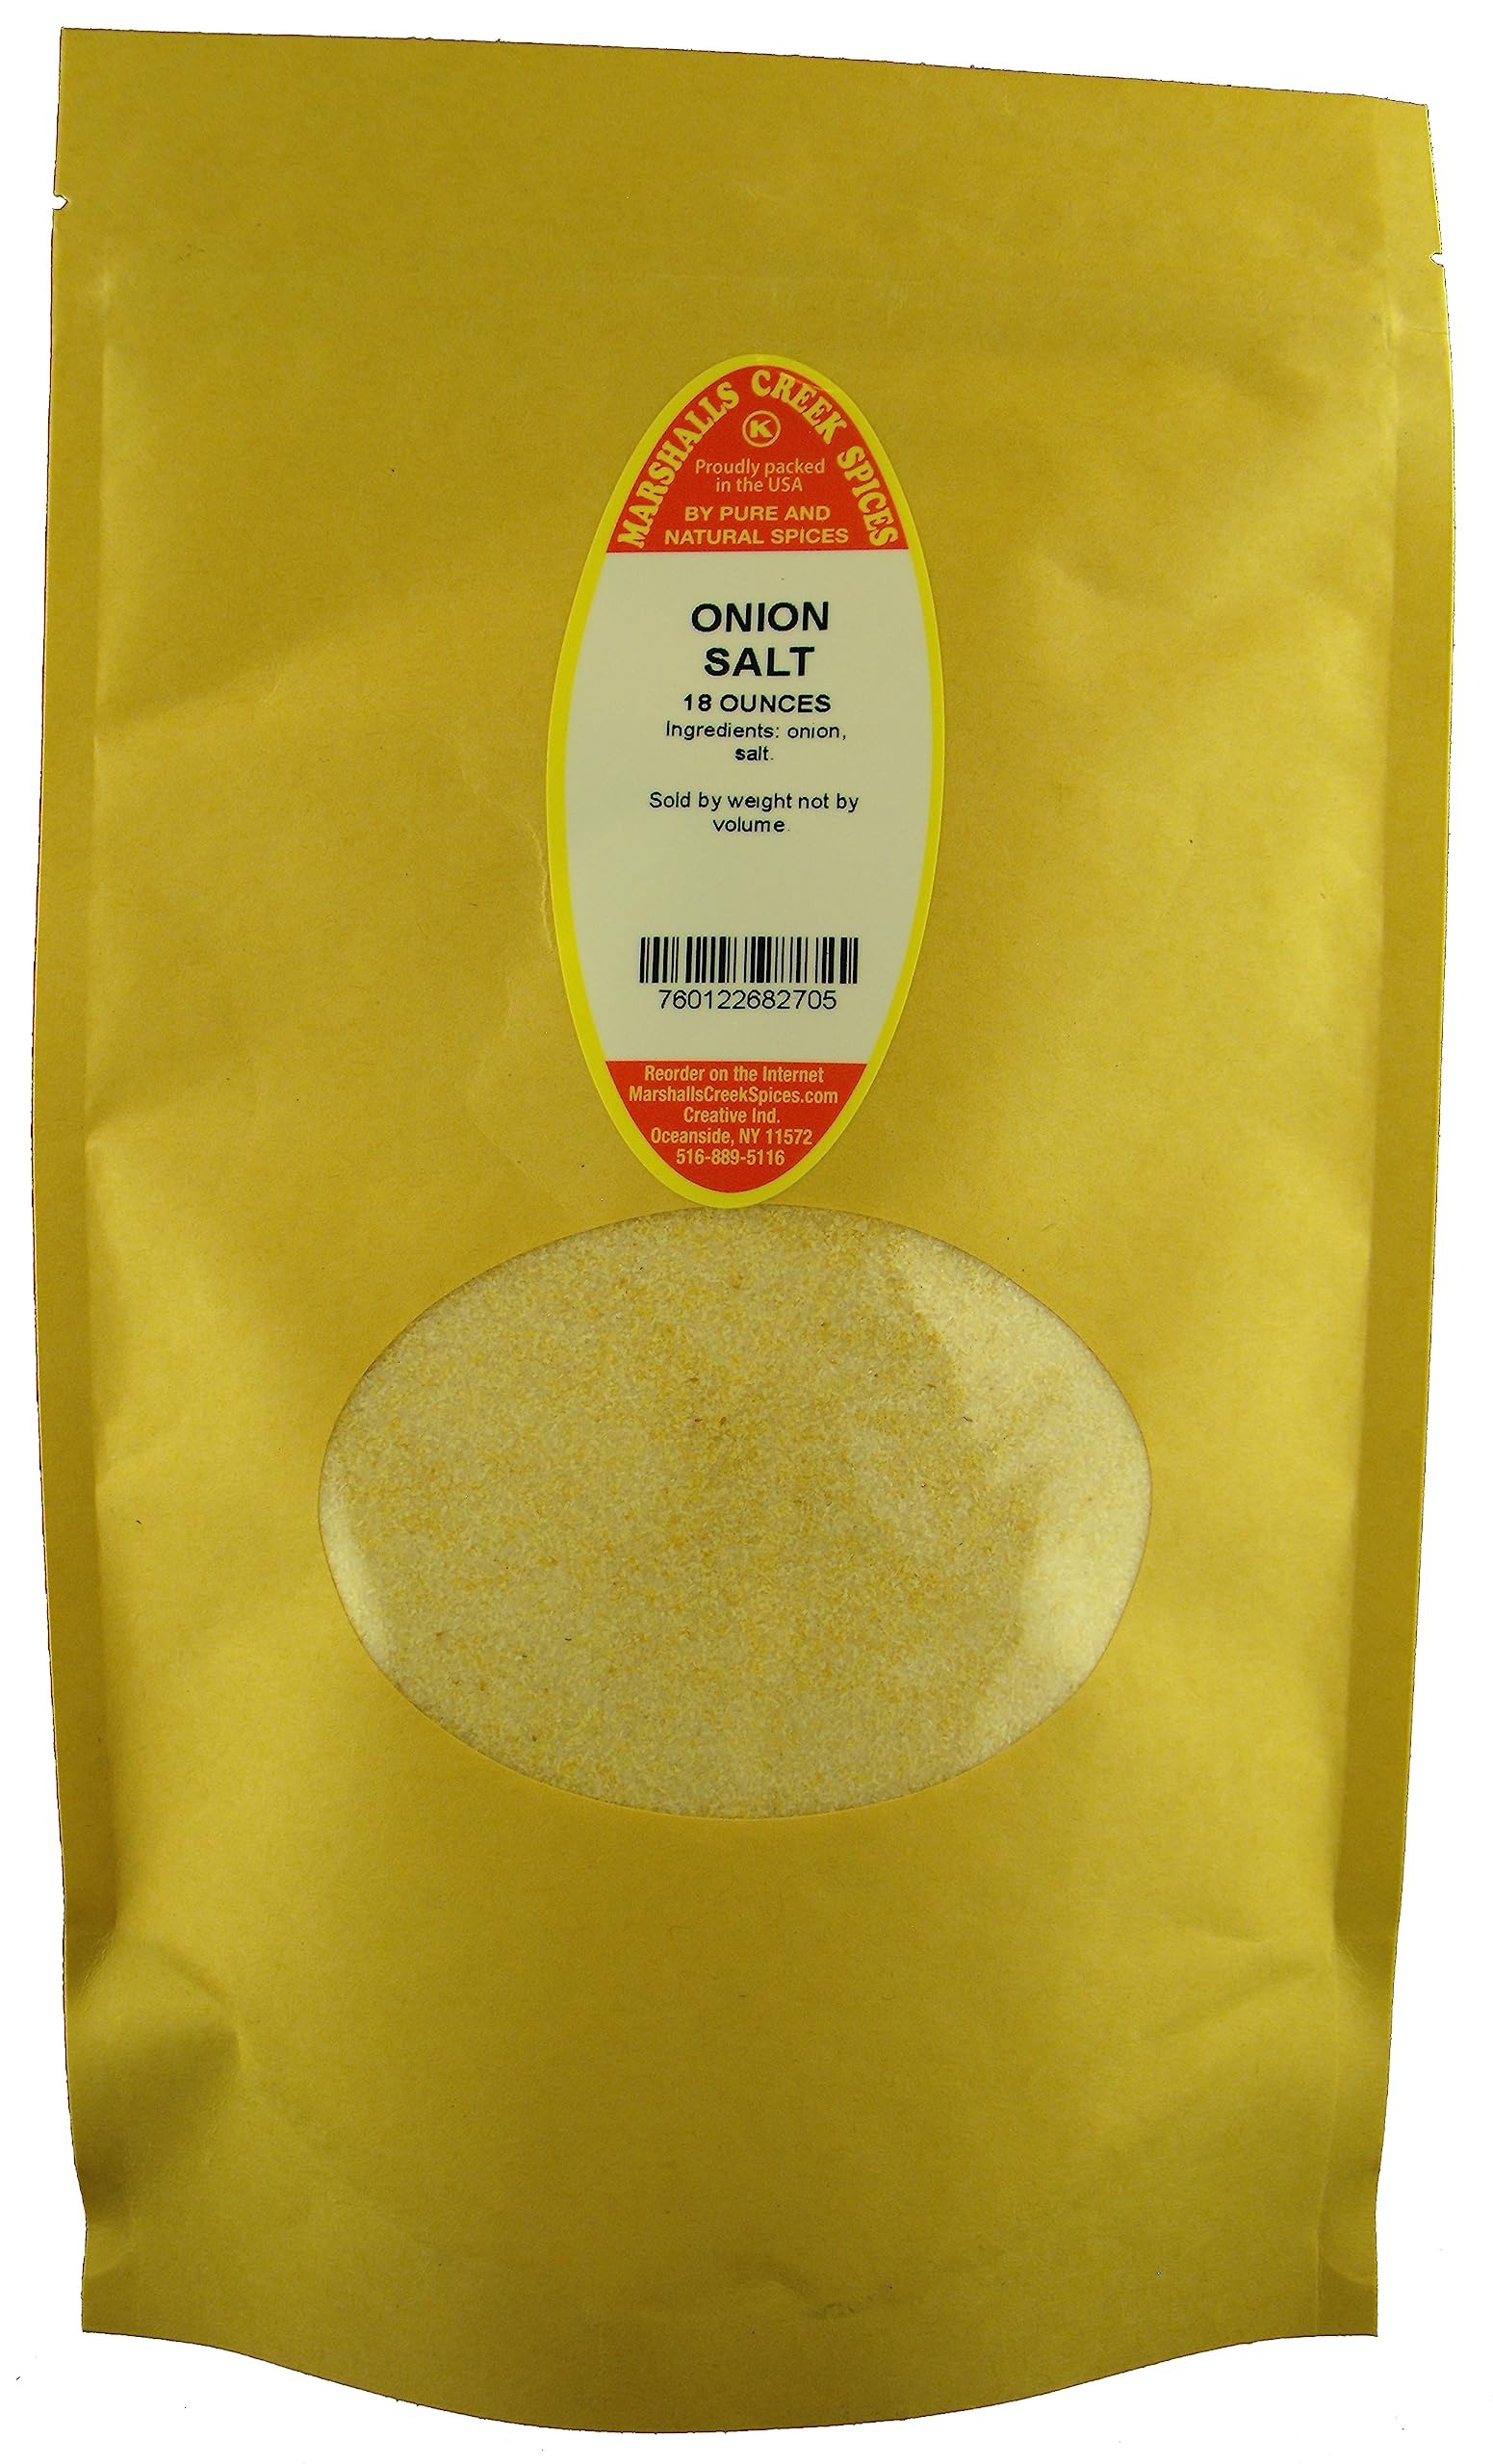
Item Name: Marshalls Creek Spices ONION SALT 18 ounce ECO Friendly Kraft Stand-up Pouch
Bullet Point 1: Marshalls Creek Spices buys in small quantities and packs weekly providing the freshest products possible. Fresher ingredients means more flavor and a longer shelf life.
Bullet Point 2: No Fillers - No MSG
Bullet Point 3: All Natural & Kosher
Bullet Point 4: Kraft ECO Friendly Packaging
Bullet Point 5: Convenient Stand Up Pouch
Value: 18.0
Unit: Ounce

Price: 17.94